The Beaches, Toronto

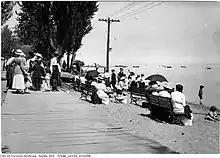
Kew Beach in 1918. Kew Gardens, which sat north to the beach, were appropriated by the Toronto Harbour Commission in the early 20th century.

Originally a heavily wooded area dotted with private homes and swampland, the current shoreline and the Kew Gardens private park grounds were appropriated by the Toronto Harbour Commission in the early 1900s. The current beach was artificially enlarged and made continuous in 1930 with the use of wooden groynes. The public boardwalk and facilities were officially opened to the public in 1932.